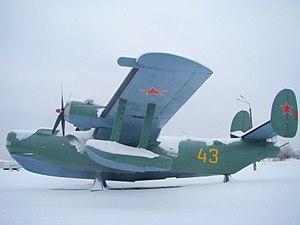
Le Beriev Be-6 est un hydravion à coque bimoteur à structure métallique. Il est utilisé par l'URSS puis par la Chine comme hydravion de reconnaissance maritime et comme bombardier de la fin des années 1940 jusqu'à la fin des années 1970. Il réalise également des missions de lutte anti-sous-marine et de minage des côtes.